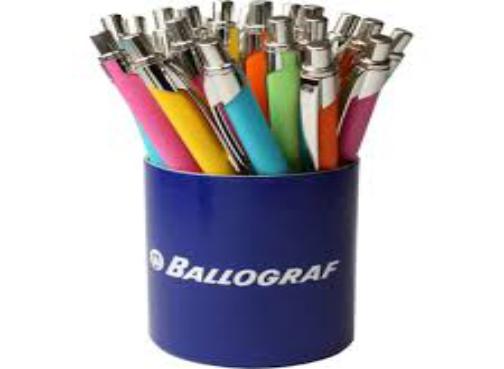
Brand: ballograf
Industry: Necessities